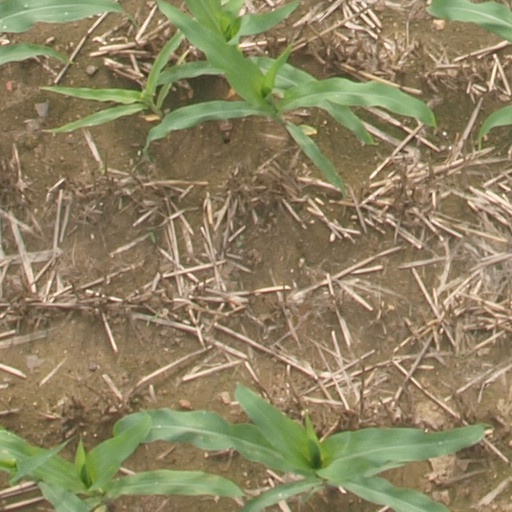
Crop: maize; corn